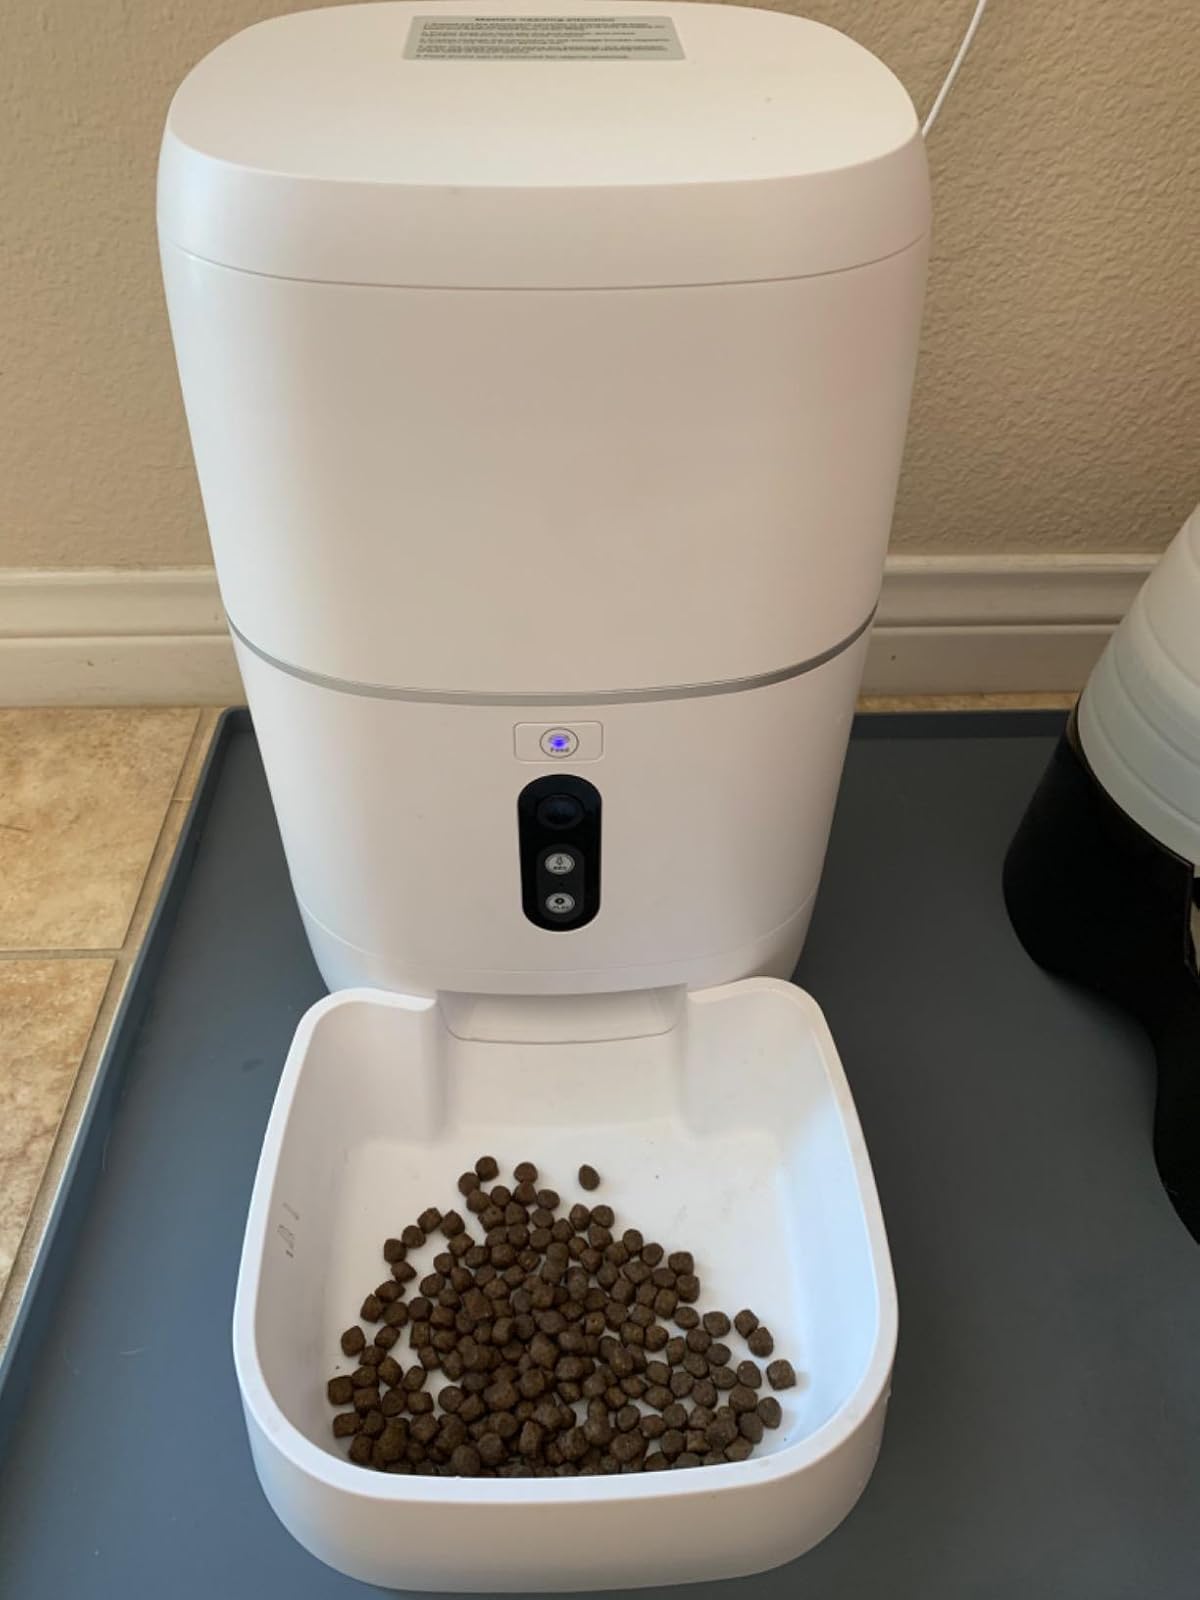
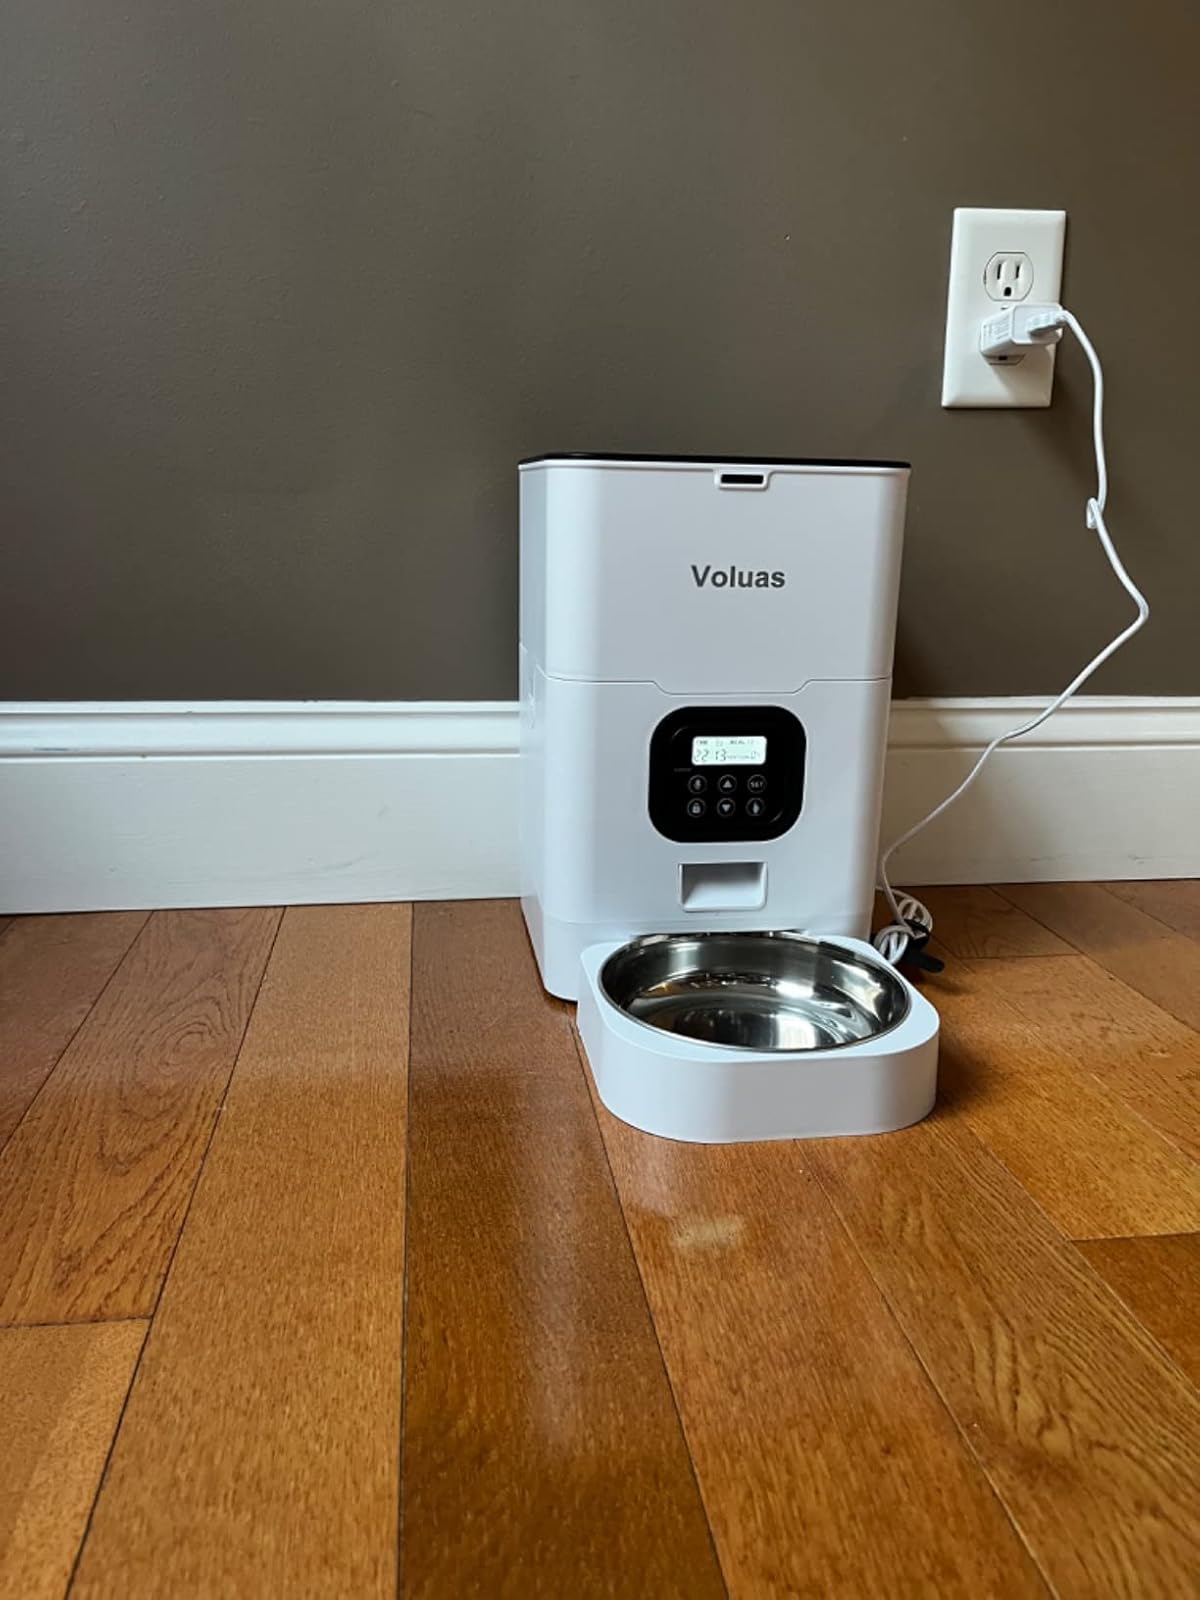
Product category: items_feeder
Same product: no